The Happytime Murders

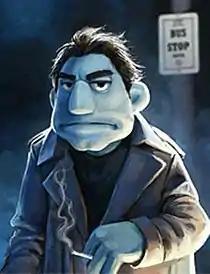

Announced in 2008 as being in development at The Jim Henson Company, serving as the company's first film to receive an R rating from the Motion Picture Association of America, the film was picked up two years later by Lionsgate with a targeted January 2011 start date. At the time, Cameron Diaz had been offered a lead role in the film. Diaz dropped out and Katherine Heigl entered into talks to replace her.